History of Asmara

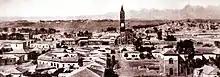
Asmara in 1928

With Mussolini's rise to power in 1922, Asmara began a new chapter in its history. During the fascist occupation, the construction that took place in the city was by far the most formative. With Mussolini's efforts put toward building an Italian empire, the Eritrean capital became increasingly important in the years that followed, and in the 1930s, it became one of the most important sites in Italian East Africa.